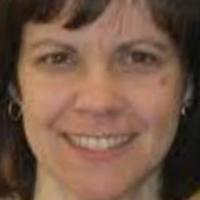
Age group: age 31-40